Face Off!

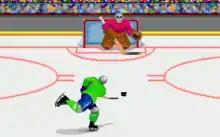
Goal camera

The game offers play in single-player mode, with two humans in cooperative mode or in versus mode. The player can control only one hockey player at a time, and cannot change this unless play is interrupted. The player can choose to play with 1, 3 or 5 players on each team.